Mentorship

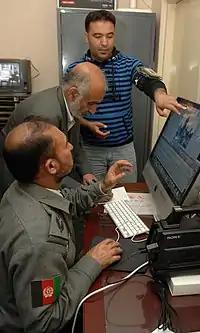
A NATO mentor trains two broadcasters on video editing and storytelling techniques.

Corporate mentoring programs may be formal or informal and serve a variety of specific objectives, including the acclimation of new employees, skills development, employee retention, and diversity enhancement.